Indie game

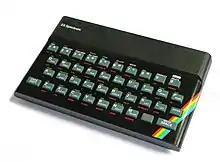
The 1982 ZX Spectrum was popular with hobbyist programmers in the UK.

Many personal computer games written by individuals or two person teams were self-distributed in stores or sold through mail order. Atari, Inc. launched the Atari Program Exchange in 1981 to publish user-written software, including games, for Atari 8-bit computers. Print magazines such as "SoftSide", "Compute!", and "Antic" solicited games from hobbyists, written in BASIC or assembly language, to publish as type-in listings.